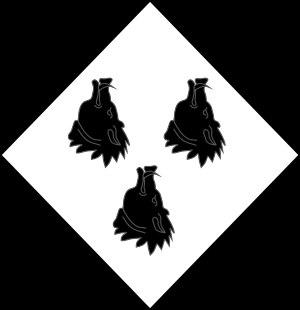
Lady Mary Booth, fille unique de George Booth, 2ᵉ et dernier comte de Warrington, est héritière des grands domaines Booth, dans le Cheshire, Lancashire et ailleurs au nord-ouest d'Angleterre.